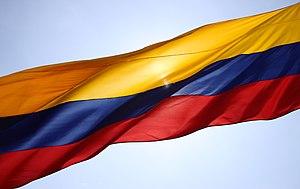
SVP, rendez cette description accessible à tous en la traduisant dans plusieurs langues.
La Colombie, en forme longue la république de Colombie est une république constitutionnelle unitaire comprenant 32 départements. Le pays est situé dans le Nord-Ouest de l'Amérique du Sud ; il est bordé à l'ouest par l'océan Pacifique, au nord-ouest par le Panama, au nord par la mer des Caraïbes, au nord-est par le Venezuela, au sud-est par le Brésil, au sud par le Pérou et au sud-ouest par l'Équateur. La Colombie est le 26ᵉ plus grand pays par sa superficie et le 4ᵉ en Amérique du Sud. Avec plus de 49 millions d'habitants, la Colombie est le 28ᵉ pays le plus peuplé du monde et le 2ᵉ de tous les pays de langue espagnole après le Mexique. La Colombie est une moyenne puissance, la 4ᵉ plus grande économie d'Amérique latine, et la 3ᵉ en Amérique du Sud. La production de café, de fleurs, d'émeraudes, de charbon et de pétrole forme le principal secteur de l'économie colombienne.
L'hymne national de la Colombie est le chant patriotique de la Colombie, en Amérique du Sud.
Le drapeau national de la République de Colombie, officiellement adopté en 1861, est un drapeau tricolore composé de trois bandes horizontales, de haut en bas jaune, bleu et rouge, qui sont devenues les couleurs nationales du pays. La bande jaune étant deux fois plus large que chacune des deux autres, elle fait donc la moitié de la hauteur du drapeau. Tout comme les armoiries de la Colombie et l'hymne national, il a le statut de symbole national.